Clinchfield Railroad

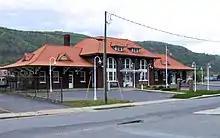
Former Clinchfield depot in Erwin, Tennessee

On July 17, 1893, the assets of the Triple C Railroad held by Baring Brothers were sold at a foreclosure for $550,000 to Charles E. Heller. This included 171 completed and operational miles between Camden, South Carolina, and Marion, North Carolina; 20 completed and operational miles between Chestoa and Johnson City, Tennessee; 60 miles completed but not yet operational miles; and 85 miles between Johnson City and Dante, Virginia, that was still under construction. The new owners renamed it the "Ohio River and Charleston Railroad." The construction continued halfheartedly and in 1897 owners sold the entire Camden to Marion segment to the South Carolina and Georgia Railroad. The last segment to be sold was from Johnson City to Boonford, North Carolina, to George L. Carter in 1902.